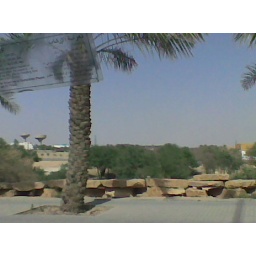
Our house in on the other side of the water towers.